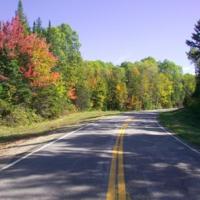
Weather: sun or clear